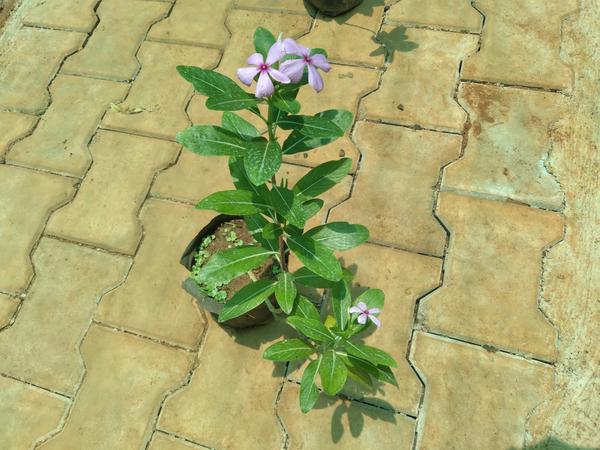
Plant: Nithyapushpa